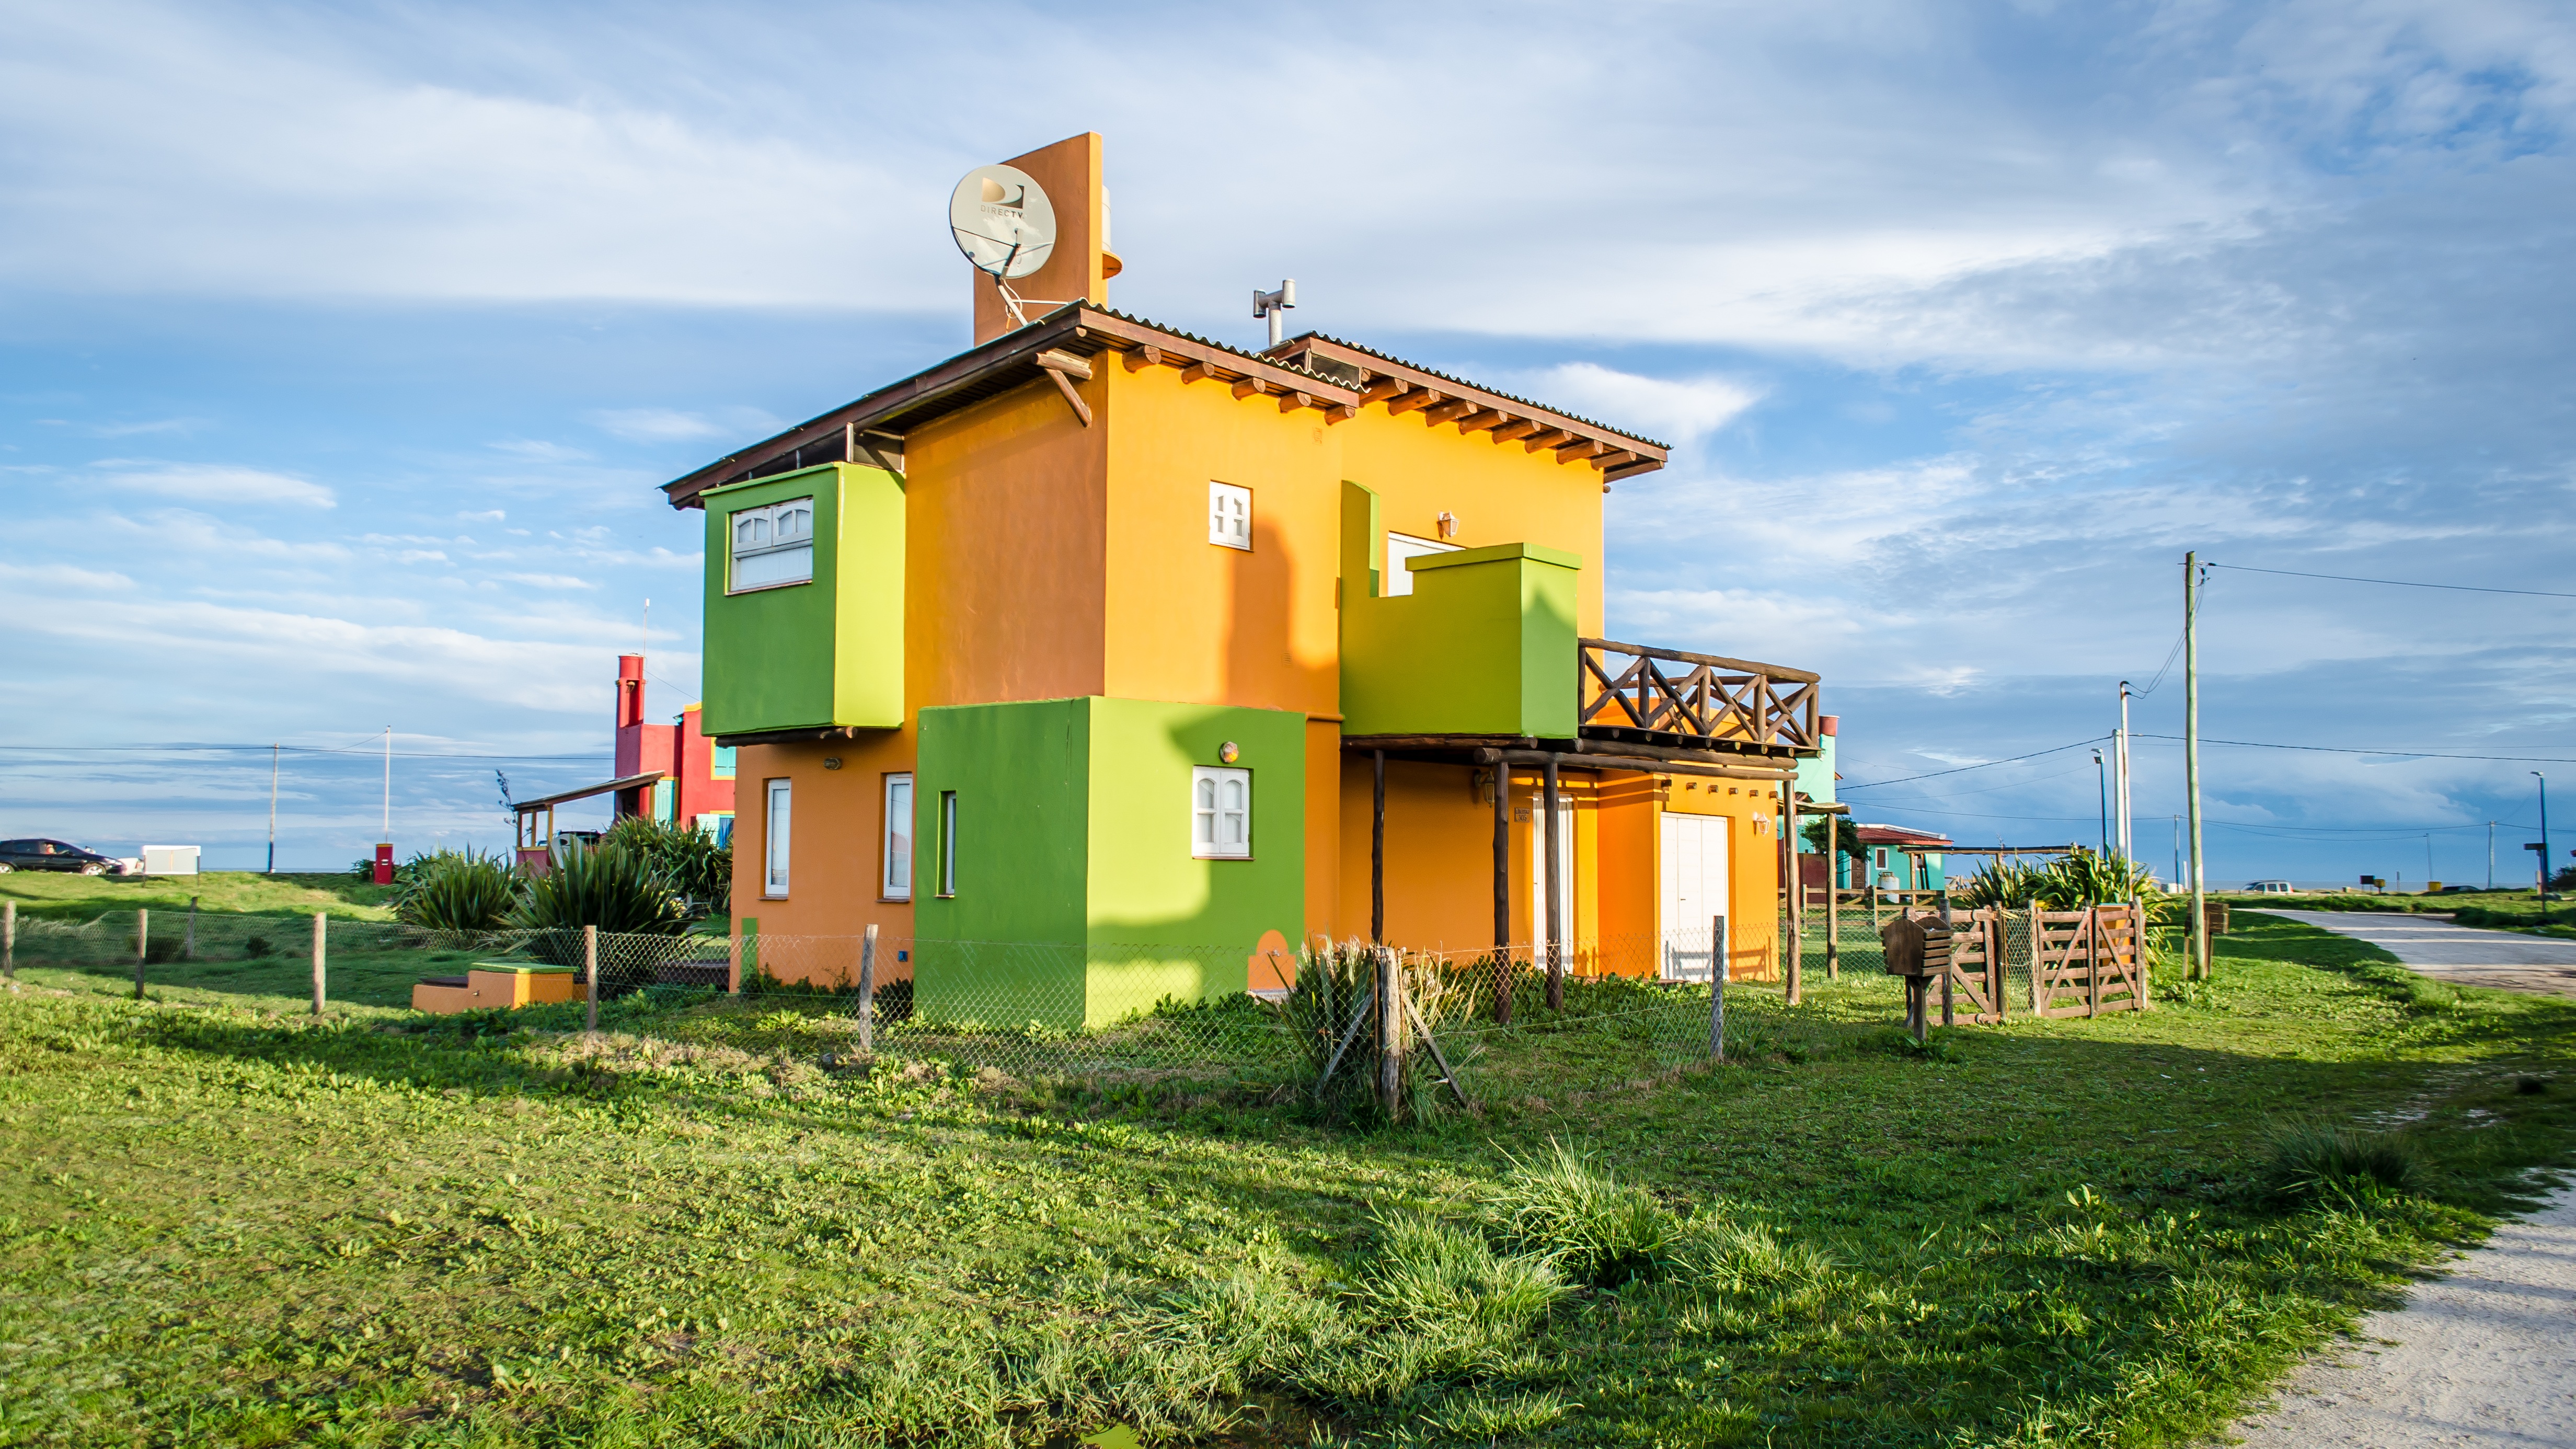
landscape, architecture, farm, villa, house, town, building, home, vacation, village, construction, cottage, property, district, colors, houses, argentina, estate, real estate, rural area, residential area, santa clara del mar